Puxton

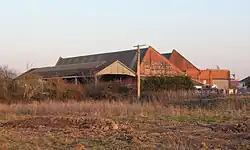
Former London Co-operative Society creamery at Puxton station

The nearest railway station is Worle railway station. Puxton and Worle railway station was opened on 14 June 1841 a little further east. It was originally named 'Banwell Road' but this was changed to 'Worle' on 3 August 1869. On 1 March 1884 the Weston Loop Line was opened and a new 'Worle' station provided on this, just west of the new Worle Junction. This station closed on 2 January 1922 so the original station, which had been known as 'Puxton' during this time, was renamed "Puxton and Worle".